Poster Boy (film)

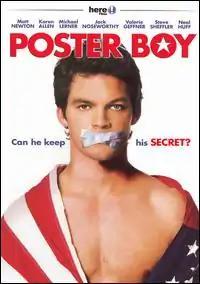
Theatrical release poster

Poster Boy is a 2004 American independent drama film directed by Zak Tucker and starring Matt Newton, Karen Allen, Michael Lerner, and Jack Noseworthy. It toured the gay and lesbian film festival circuit beginning in 2004 before a limited theatrical release in 2006.